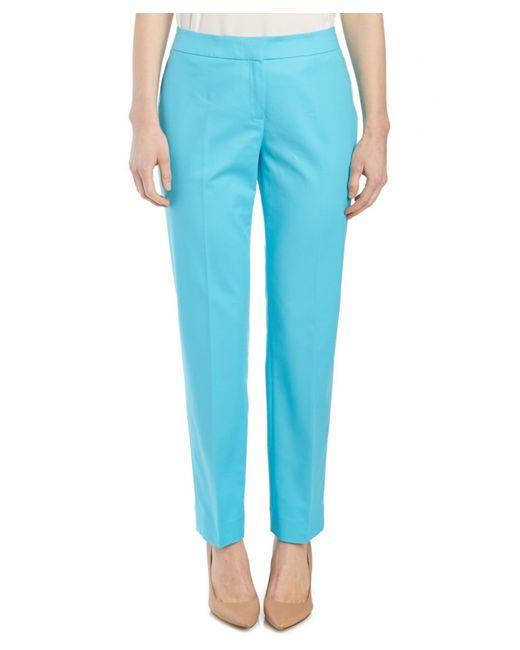
blaue Hose ohne Taschen für Frauen